Vox-ATypI classification

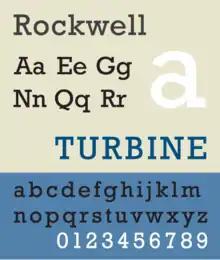
Rockwell, a mechanistic typeface

Also called mechanical, slab serif, or , the name of this group evokes the mechanical aspect of these typefaces, which coincide with the Industrial Revolution at the beginning of the 19th century. The principal characteristics of these typefaces are a very low contrast and rectangular slab serifs. They correspond to the of Thibaudeau classification. This category includes both typefaces with bracketed serifs ('clarendons' or 'ionics') and typefaces with square or unbracketed serifs.